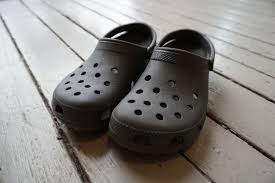
Label: Clog